Damaged Lives

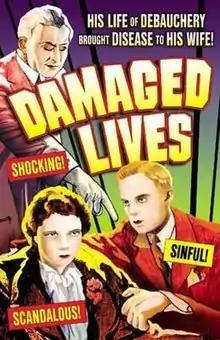

Damaged Lives is a 1933 Canadian/American pre-Code exploitation film directed by Edgar G. Ulmer. The screenplay is based on the French play "Les Avariés" (1901) by Eugène Brieux.